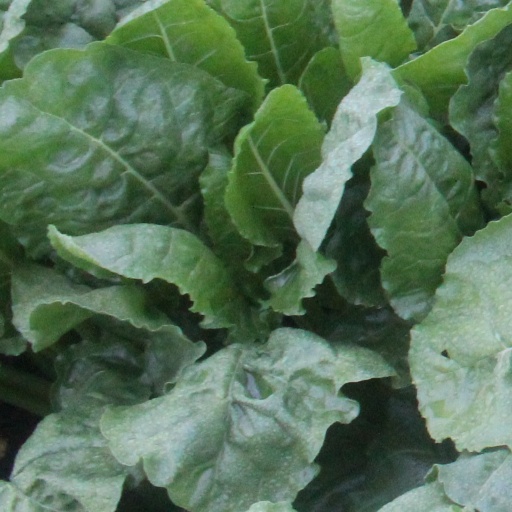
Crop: sugar beet